Utoma Station

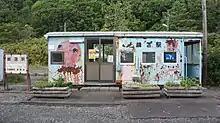
JR Hidaka-Main-Line, Utoma Station building

Services on the 116 km section of the line between and have been suspended indefinitely since January 2015 due to storm damage.